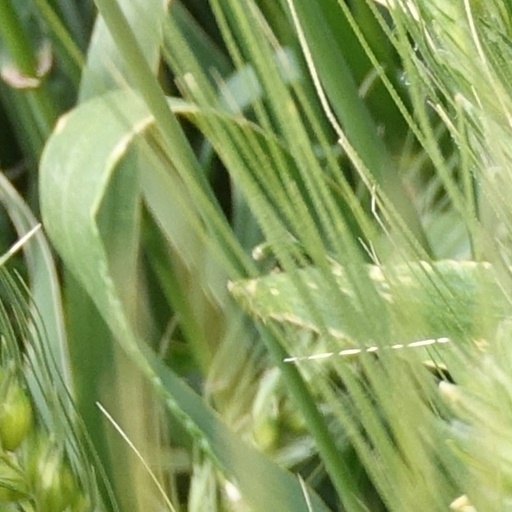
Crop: wheat